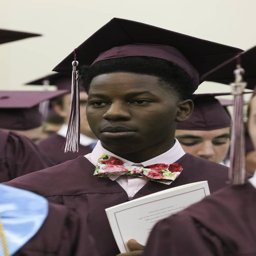
images from the graduation in a city .